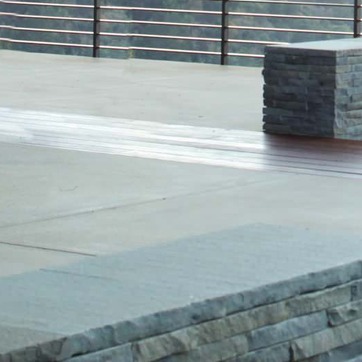
Material: stone